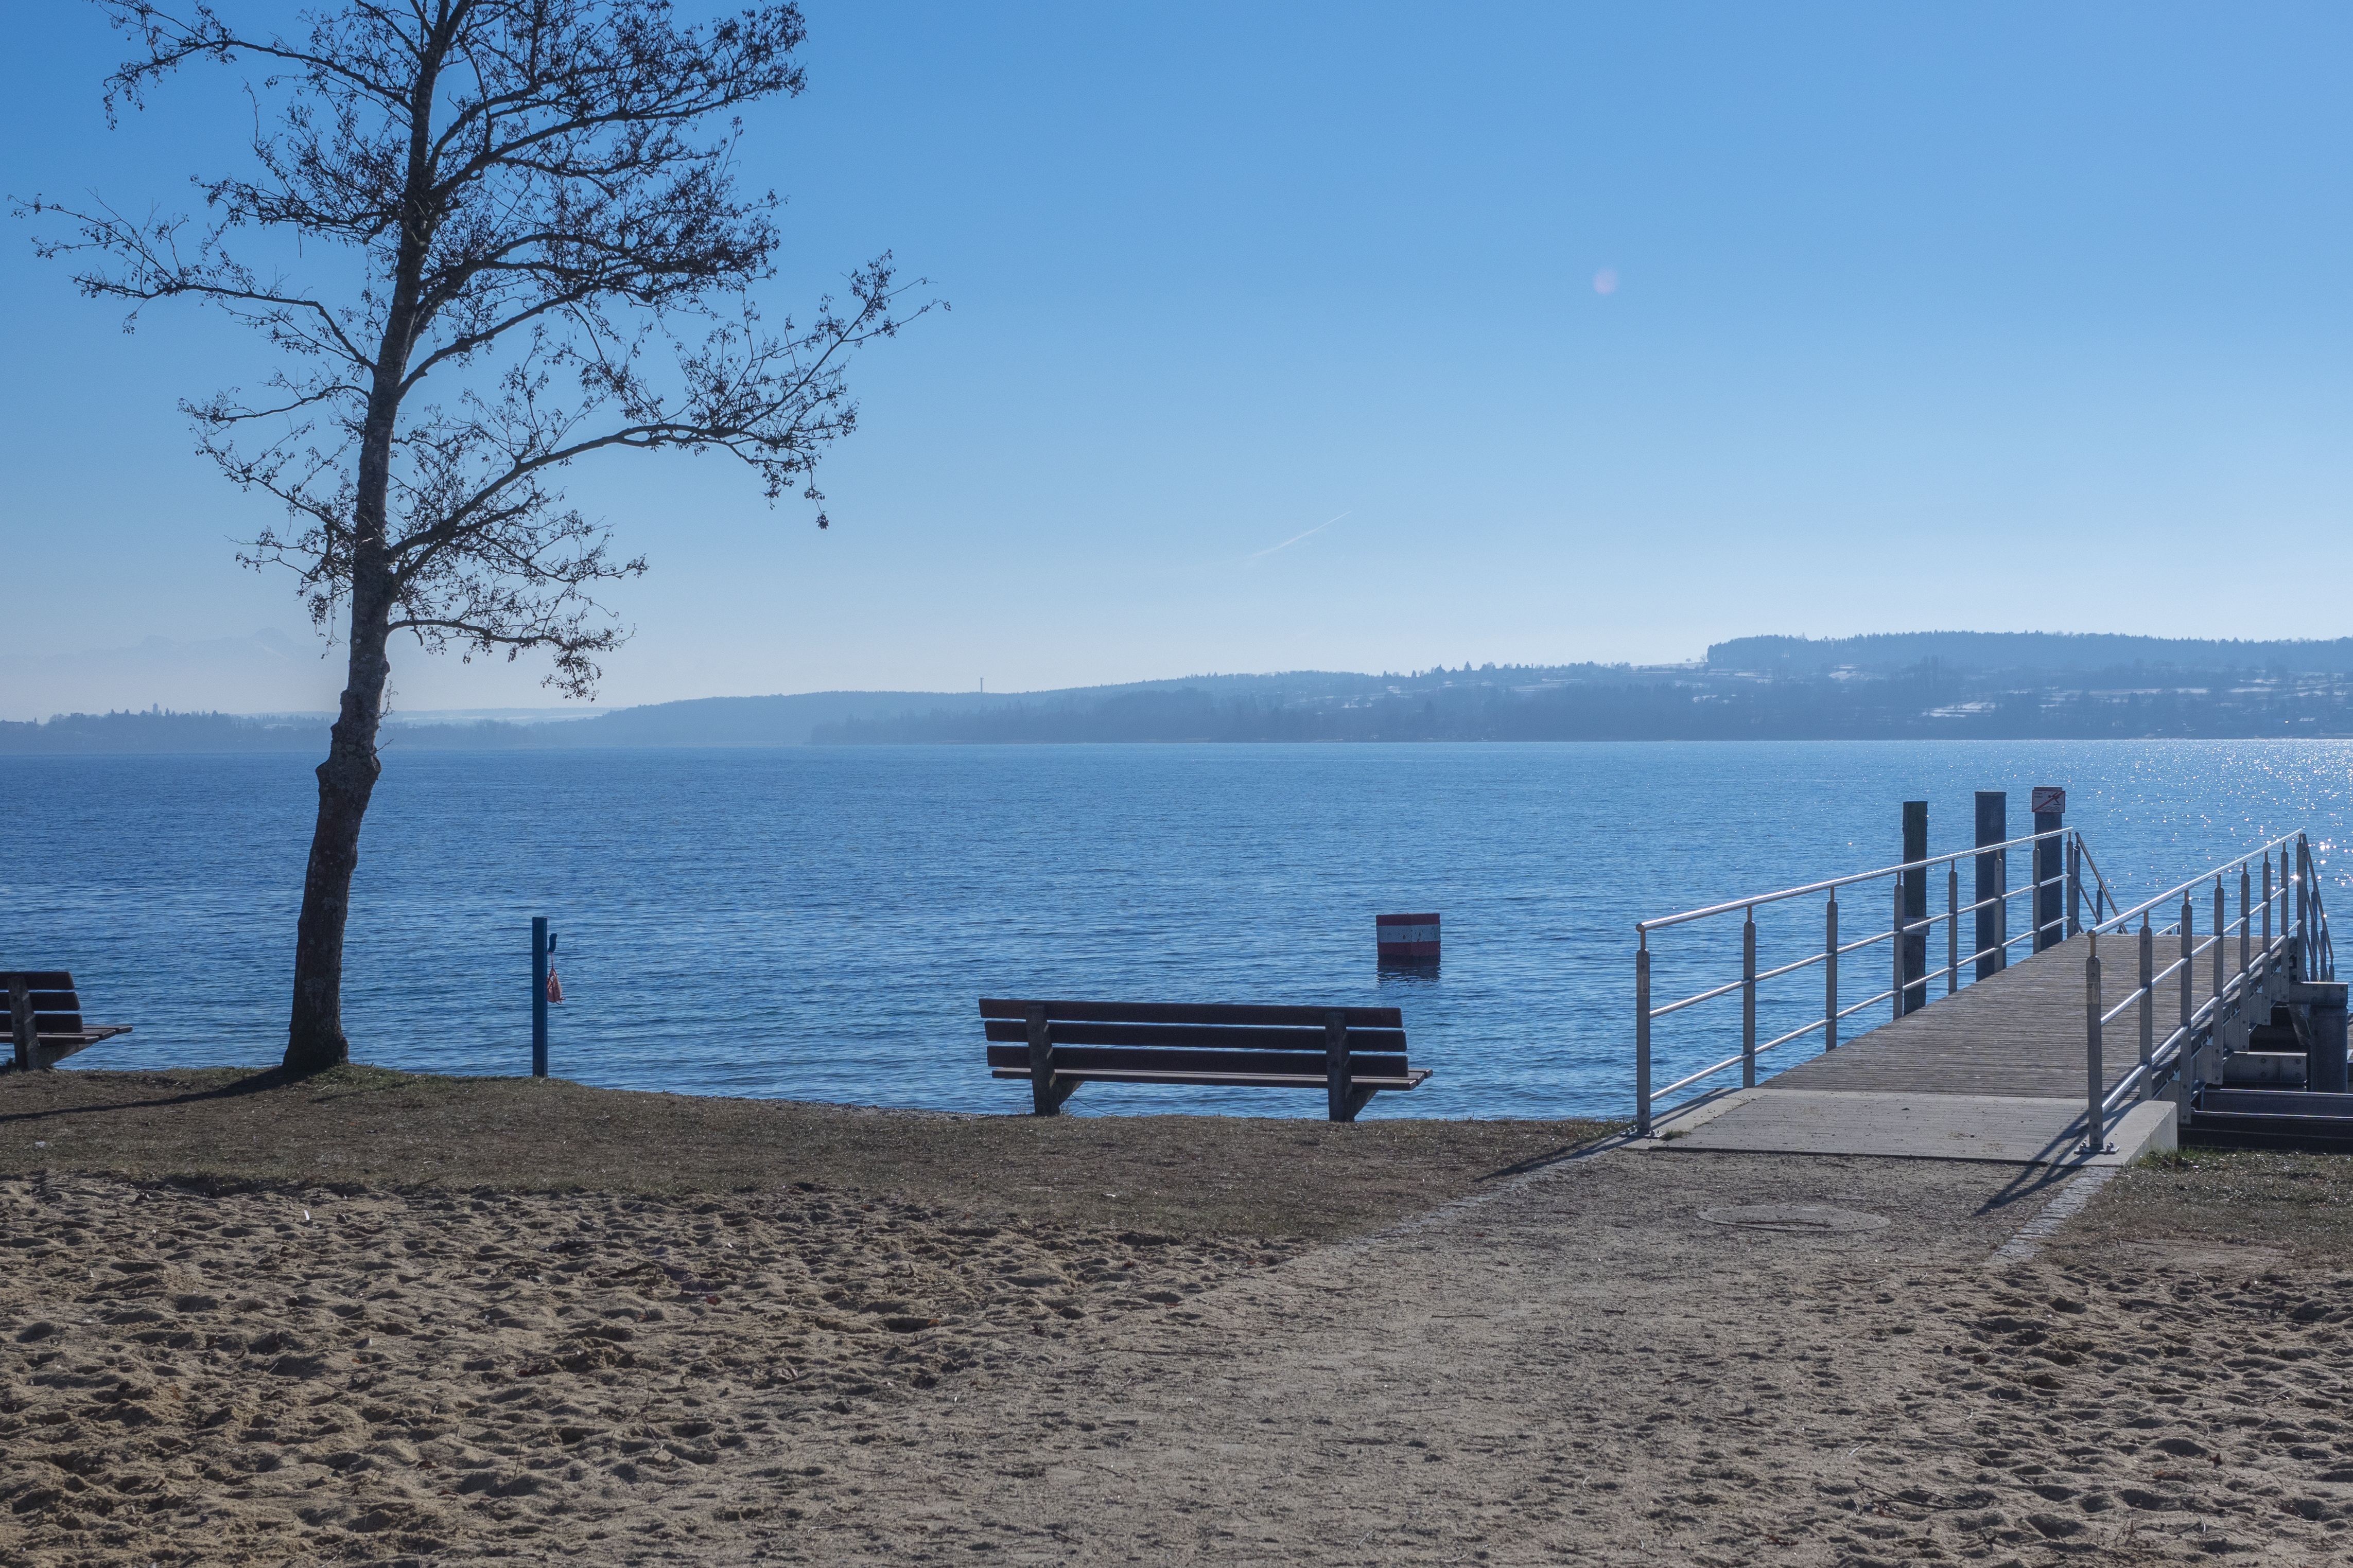
beach, landscape, sea, coast, tree, water, ocean, horizon, sun, bench, shore, lake, view, panorama, vacation, web, log, bay, alpine, blue, body of water, park bench, lake view, bank, resting place, lake constance, old tree, lookout point, lake park